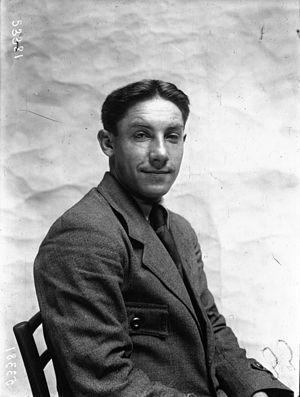
Coureurs du Tour de France